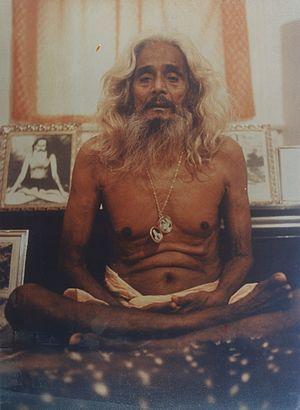
Cet article recense les pratiques inscrites au patrimoine culturel immatériel en Inde.